Simon Shaw-Miller

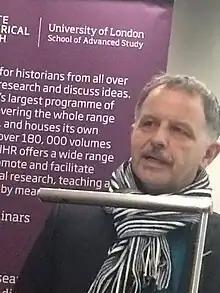
Simon Shaw-Miller

Simon Shaw-Miller (born 1960) is emeritus professor of history of art at the University of Bristol. He is a specialist in the relationships between art and music in the modern period.